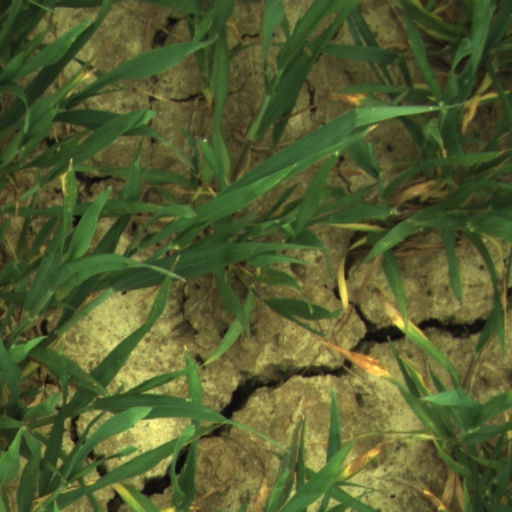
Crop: wheat